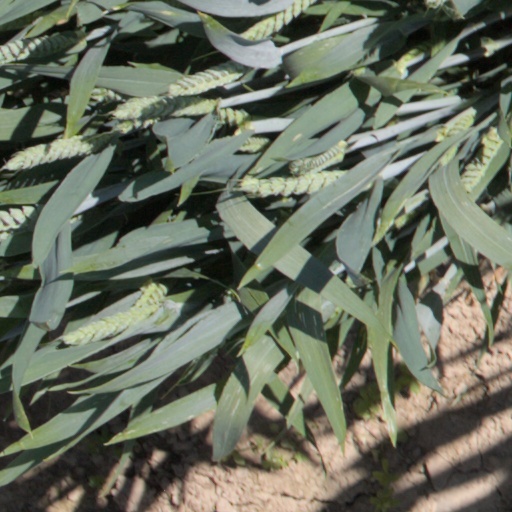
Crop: wheat